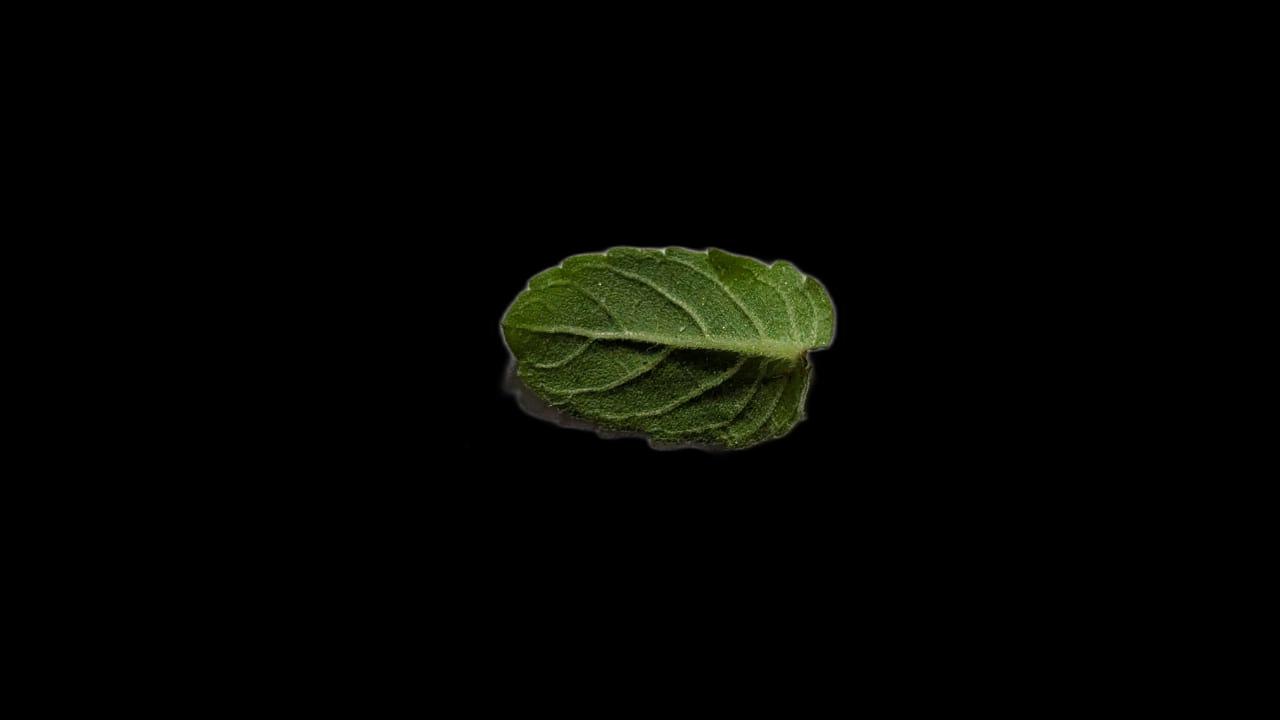
Plant: Tulsi